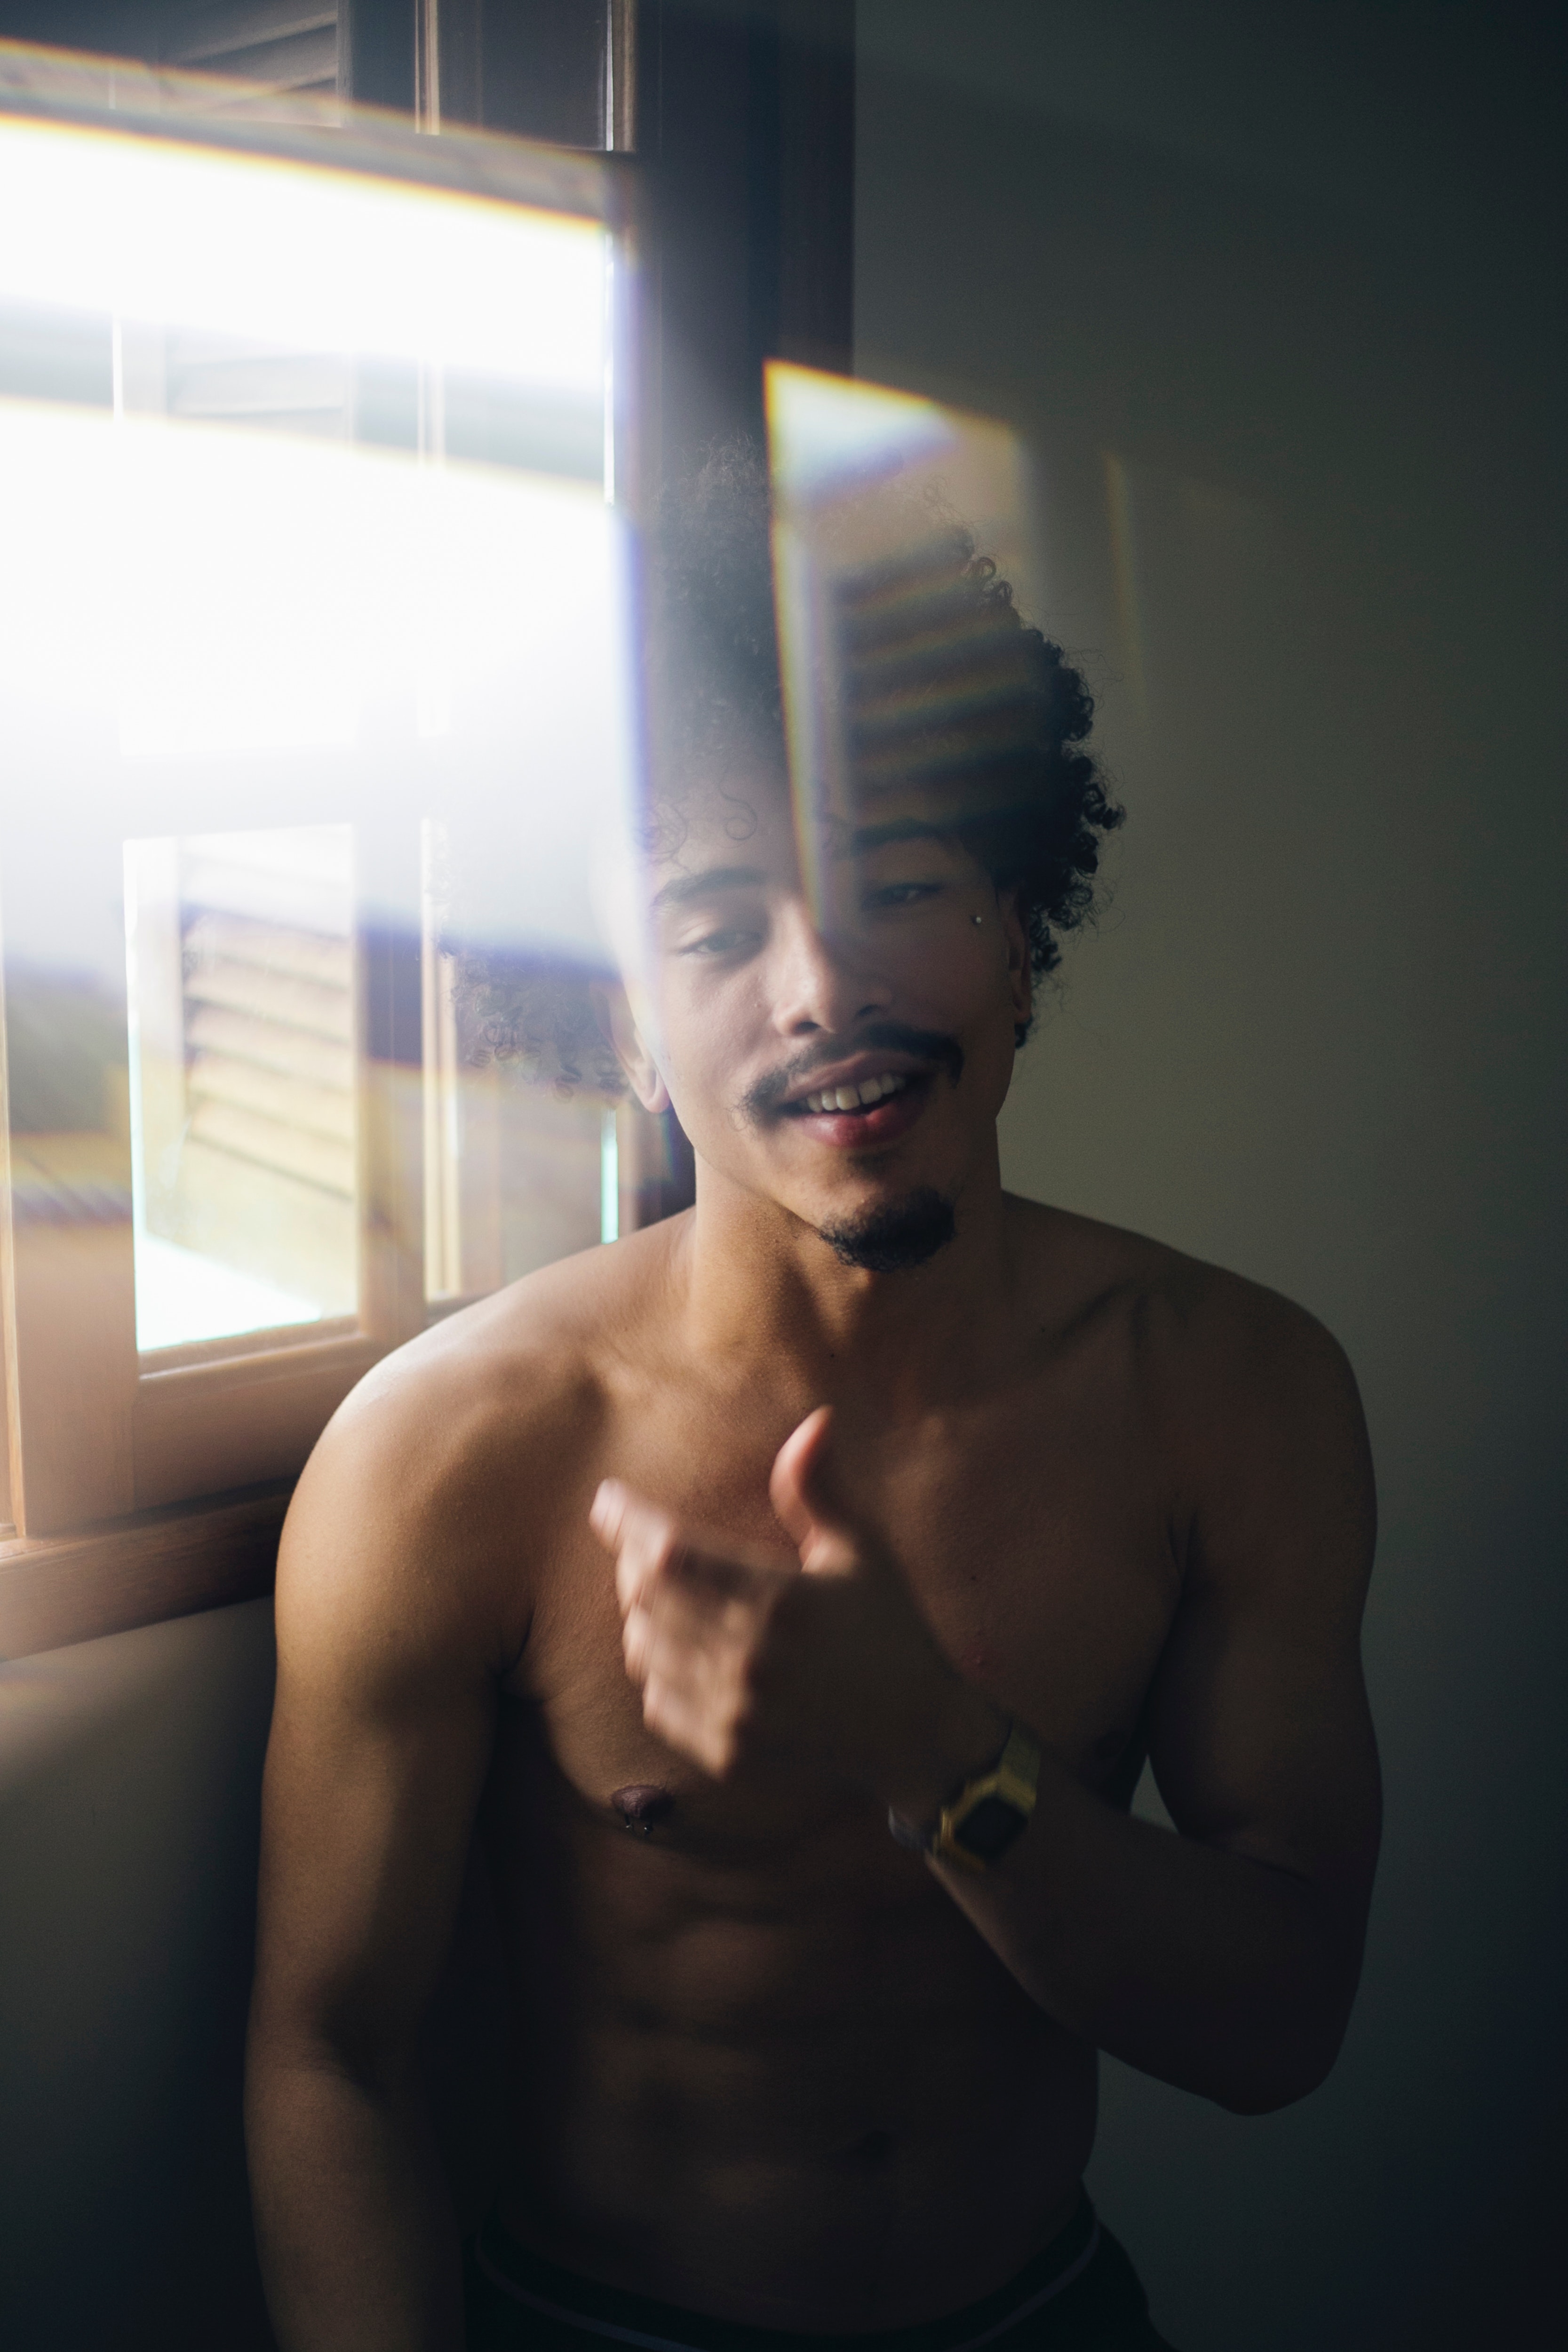
face, Barechested, shoulder, arm, light, skin, muscle, snapshot, standing, chest, joint, hand, neck, room, human body, photography, trunk, mouth, smile, jaw, sunlight, elbow, window, abdomen, flesh, gesture, ear, physical fitness